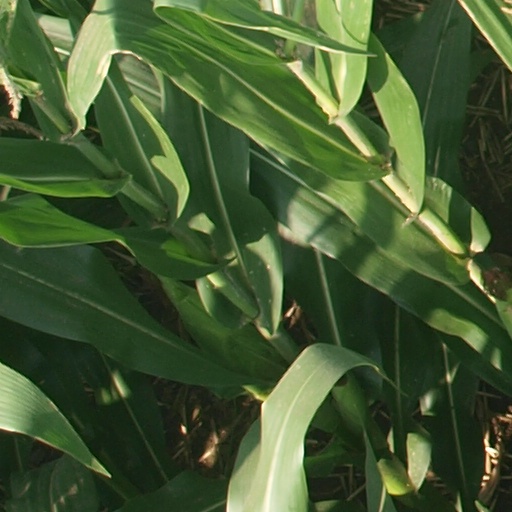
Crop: maize; corn